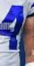
Number: 4